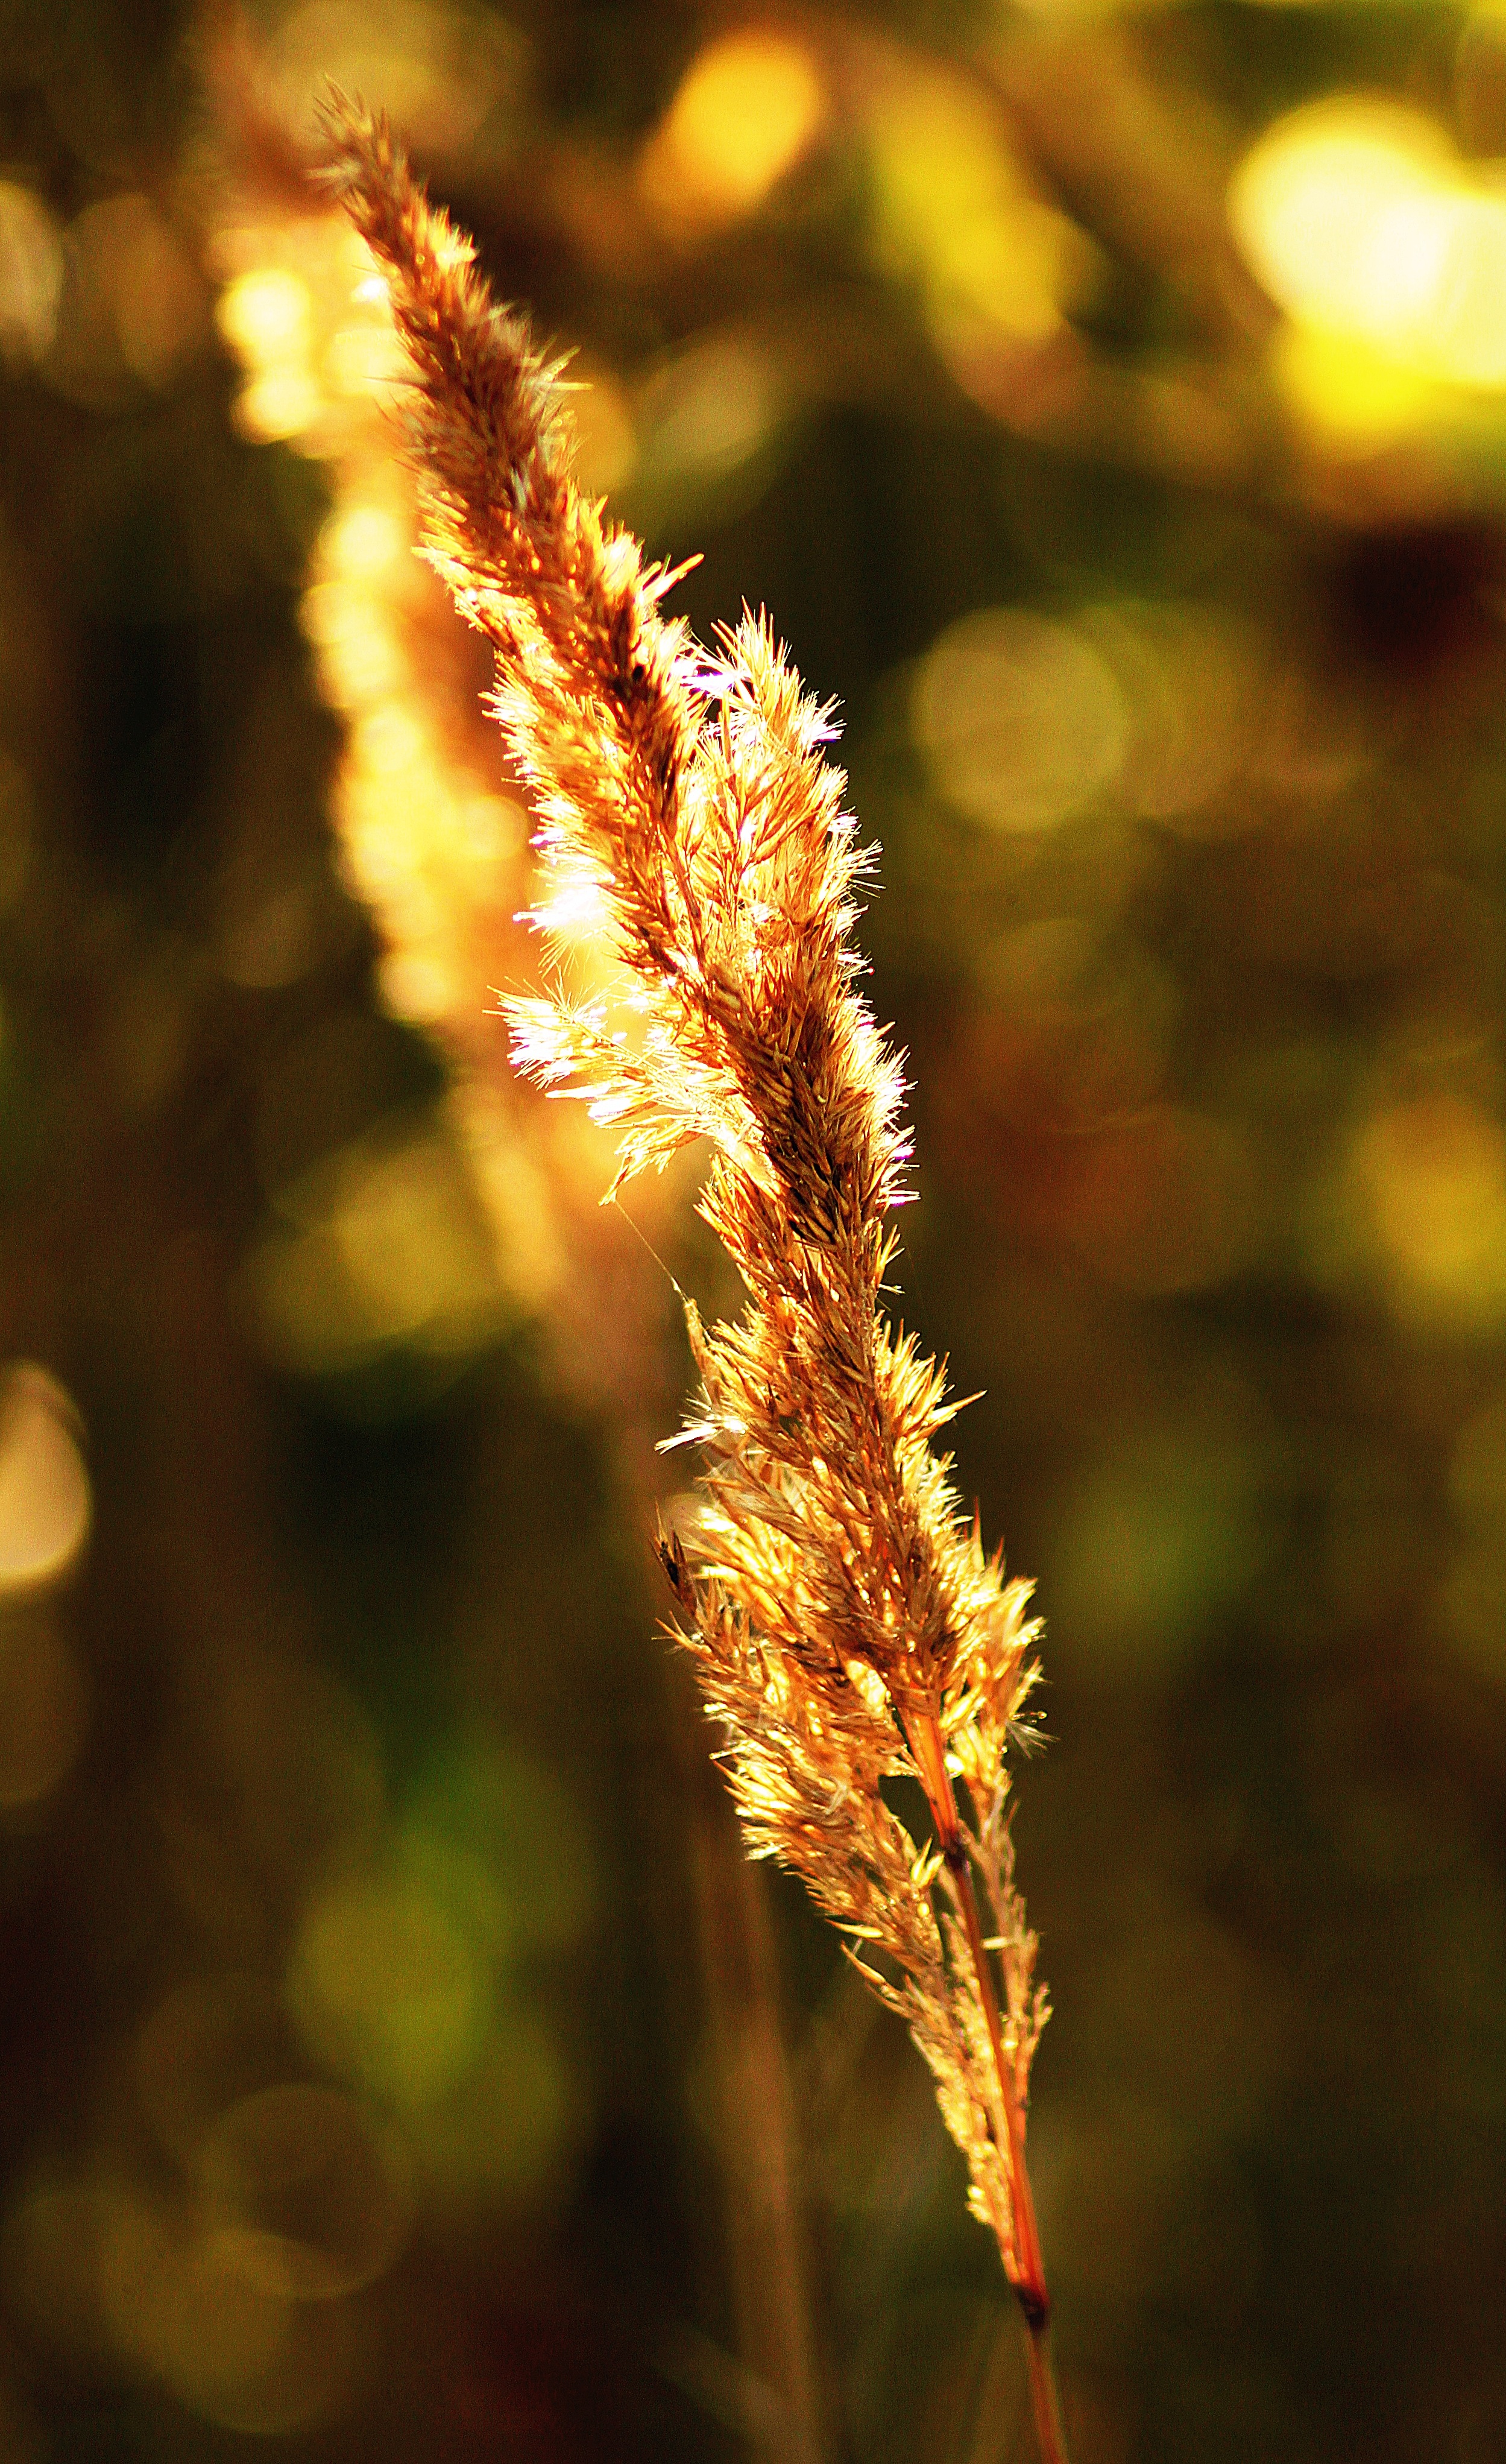
tree, nature, grass, branch, plant, sunlight, leaf, flower, summer, dry, food, green, crop, macro, autumn, botany, yellow, closeup, flora, heat, close up, bright, beauty, beautiful, yellow flowers, macro photography, summer flowers, flowering plant, sagebrush, live photos, grass family, plant stem, land plant